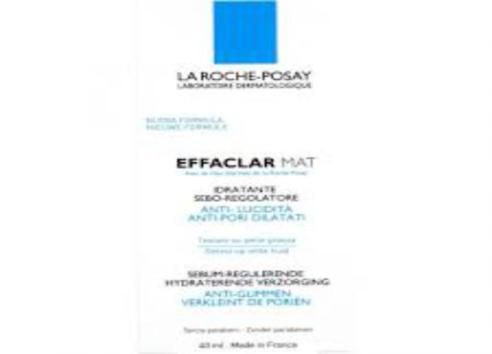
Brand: la roche-posay
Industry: Necessities